European green woodpecker

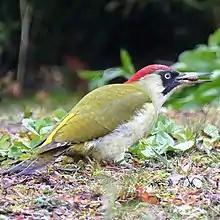
European green woodpecker (Switzerland) eating

The European green woodpecker (Picus viridis), also known as the yaffle and sometimes called a nickle, is a large green woodpecker with a bright red crown and a black moustache. Males have a red centre to the moustache stripe which is absent in females. It is resident across much of Europe and the western Palearctic but in Spain and Portugal it is replaced by the similar Iberian green woodpecker ("Picus sharpei").